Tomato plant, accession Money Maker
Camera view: horizontal (90 deg, fisheye); turntable rotation: 240 degrees
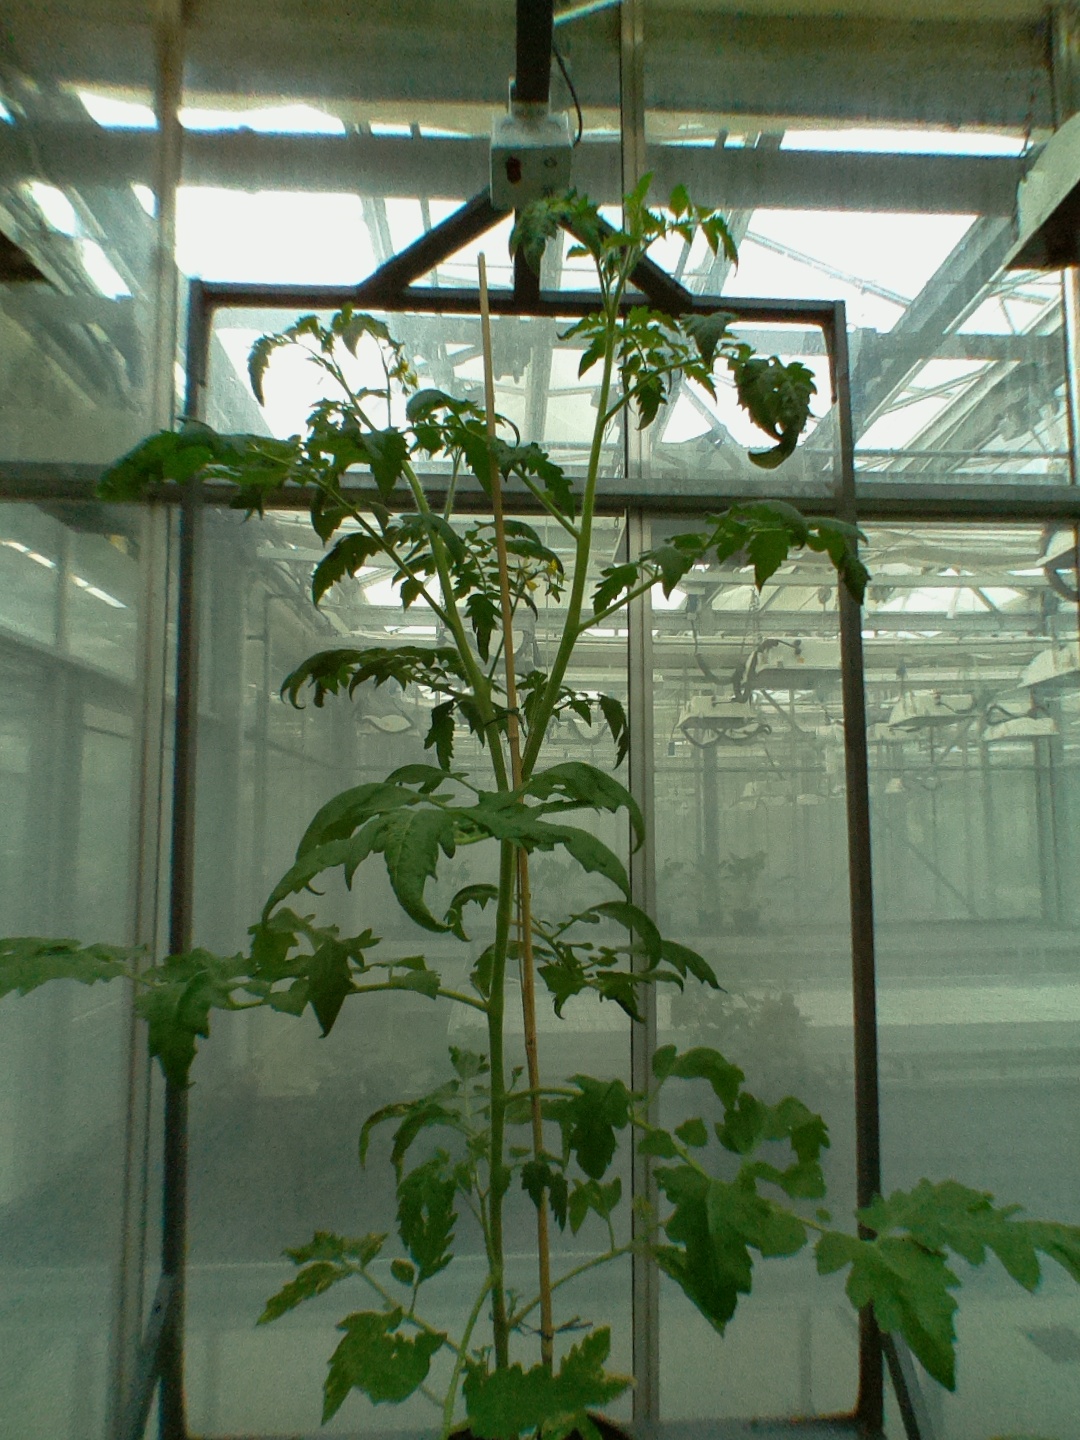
BBCH growth stage 70: Fruits at the main stem or branches visibles